Frimley

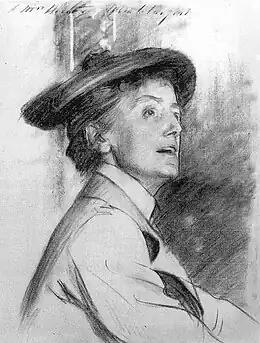
Ethel Smyth lived in the village (portrait by John Singer Sargent, 1901)

In one of the "Just William" books by Richmal Crompton, William visits an aunt in Frimley for a few days.